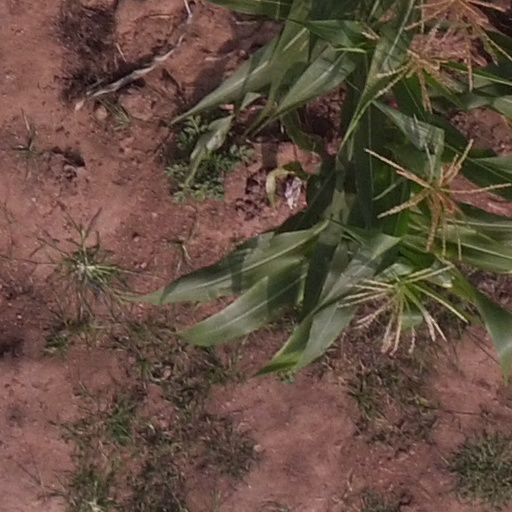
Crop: maize; corn